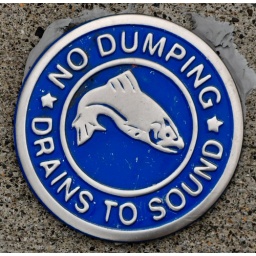
Plaque on sidewalk in Anacortes WA near city road drain, I like it.